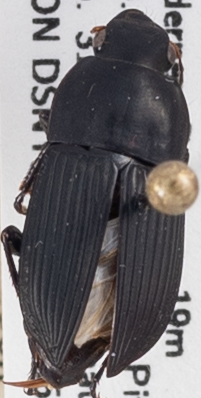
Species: Anisodactylus haplomus
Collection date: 2022-05-31
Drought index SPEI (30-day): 0.502
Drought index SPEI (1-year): -0.32
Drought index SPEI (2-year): -0.114